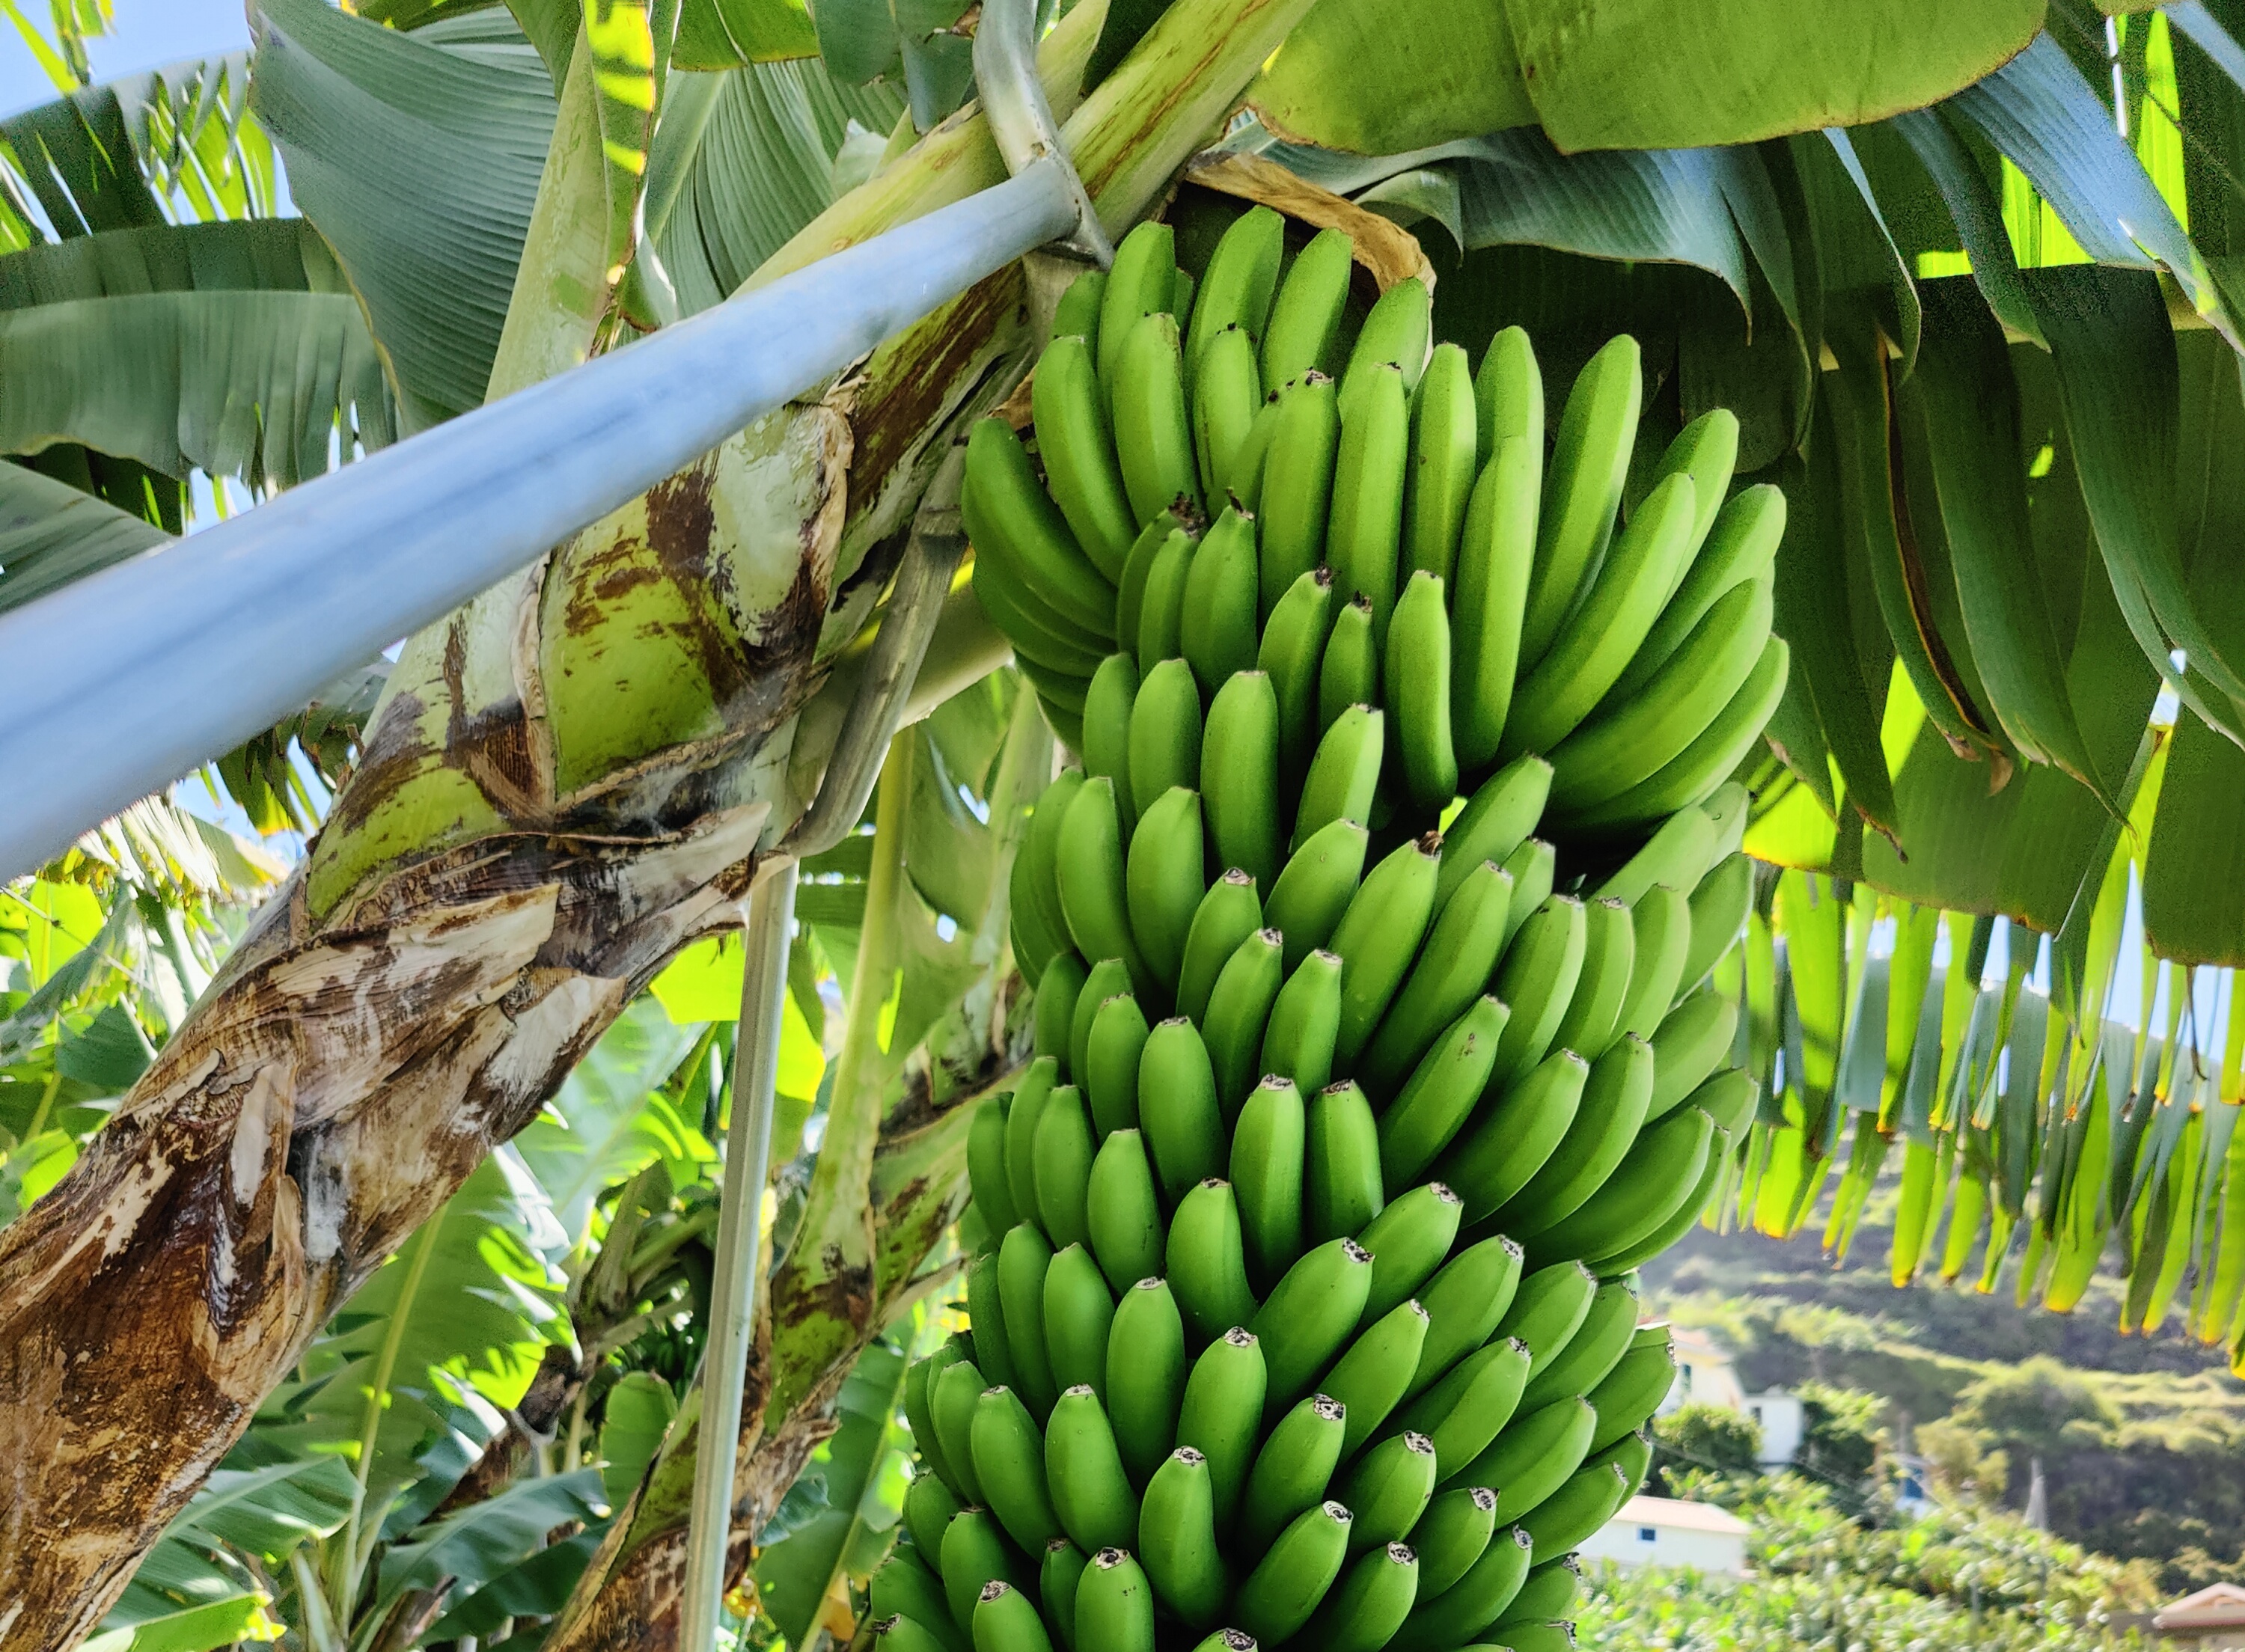
Label: Keep